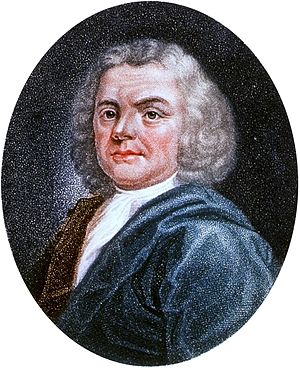
Herman Boerhaave
Herman Boerhaave var en hollandsk læge.